Hugh Waddell (general)

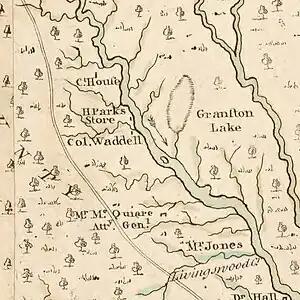
An excerpt from the 1770 map of North Carolina by John Collet, depicting the location of Waddell's property on the northwest branch of the Cape Fear River

In 1754, Waddell was sent to Virginia under the command of Colonel James Innes, who was commander-in-chief of all colonial forces then in Virginia under the authority of the governor of that state, Robert Dinwiddie. After being promoted to captain, Waddell returned to North Carolina in late 1754. In the summer of 1755, he was given command of a company of 50 Provincial Soldiers sent to the frontier to defend the colony from attacks by French-allied Native Americans. He and his men began constructing Fort Dobbs in about December of 1755, near what is now Statesville, North Carolina. In February, 1756, Waddell joined two Virginia delegates and a Mohawk Indian to serve as a "Commissioner of Peace" to the Cherokee and Catawba tribes. Waddell was the sole representative of North Carolina in these negotiations, which secured the temporary cooperation of those tribes against the French and their native allies.